Finocchiona

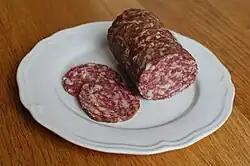

originated in the Renaissance, and possibly even before, in the Late Middle Ages. The use of fennel was an alternative to pepper (a key ingredient of the standard salami), which was very expensive at the time, while fennel grew wild and abundant in the Tuscan countryside. Also, fennel is rich in menthol, and because of its anesthetic qualities, was regularly offered by the winemakers of the Chianti area to their customers before tasting their lower quality wines to mask their taste. Its name derives from , the Italian name for fennel.